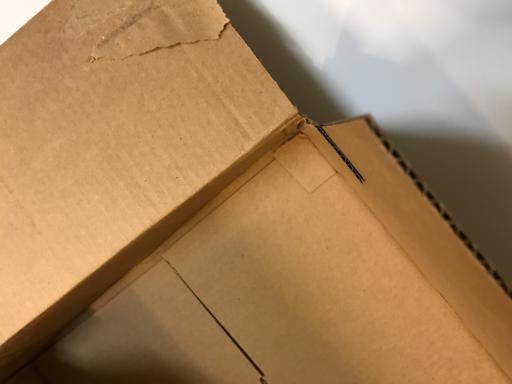
Label: cardboard